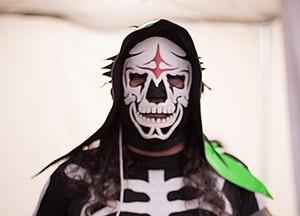
La Parka (Jesús Alfonso Huerta Escoboza) en 2019.